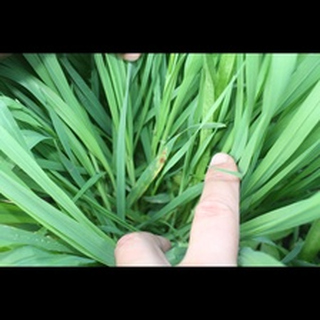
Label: wheat_black_rust